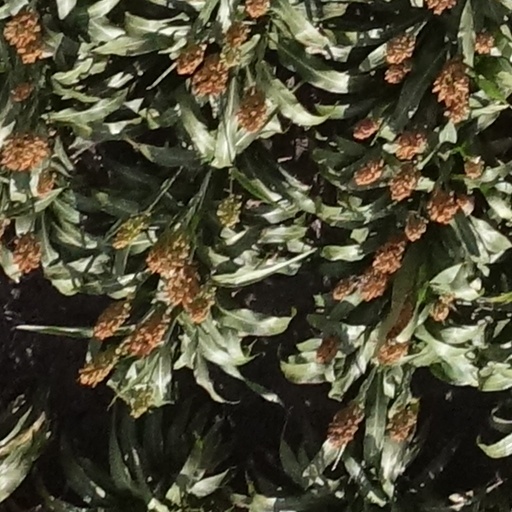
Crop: sorghum